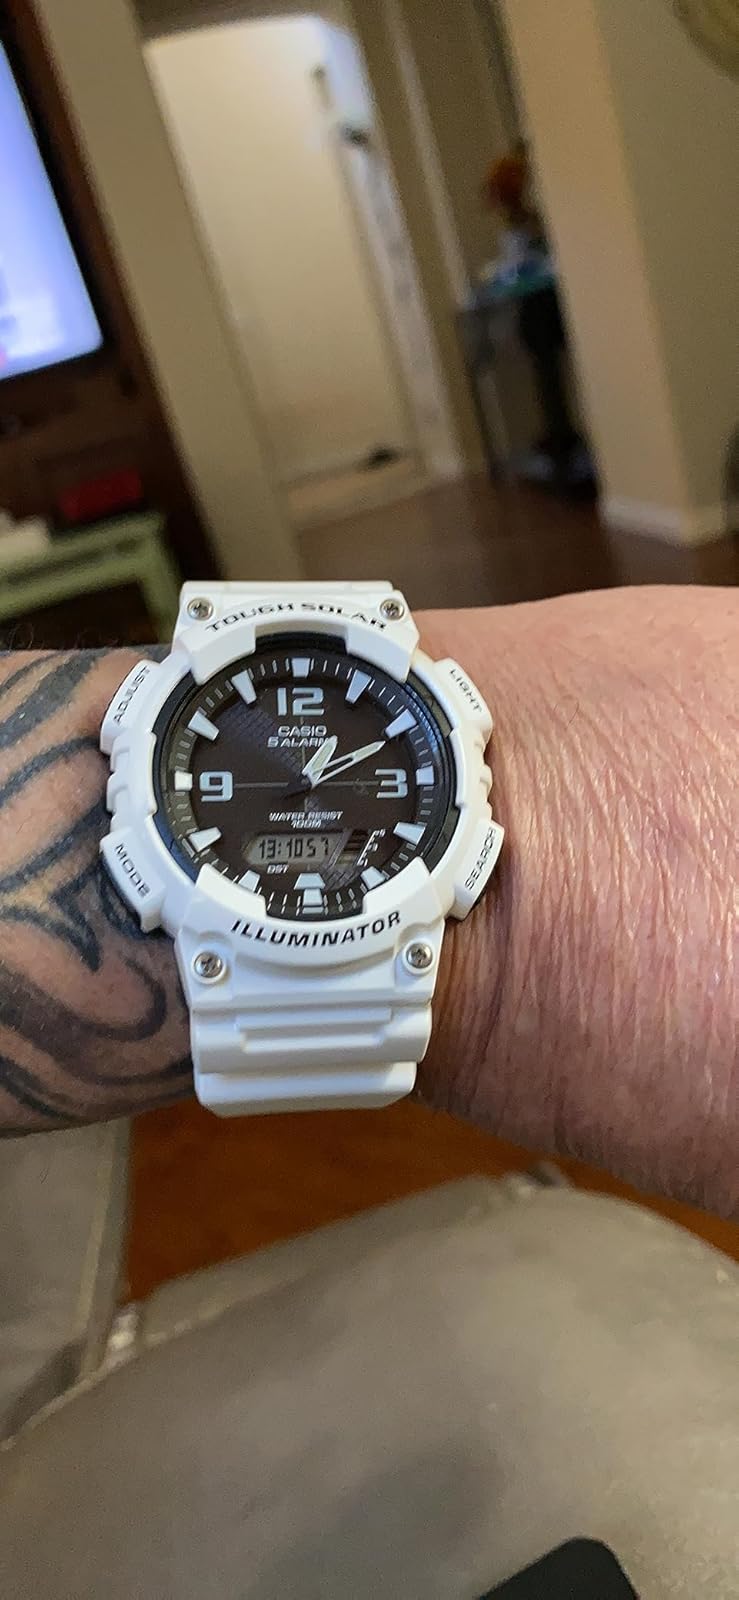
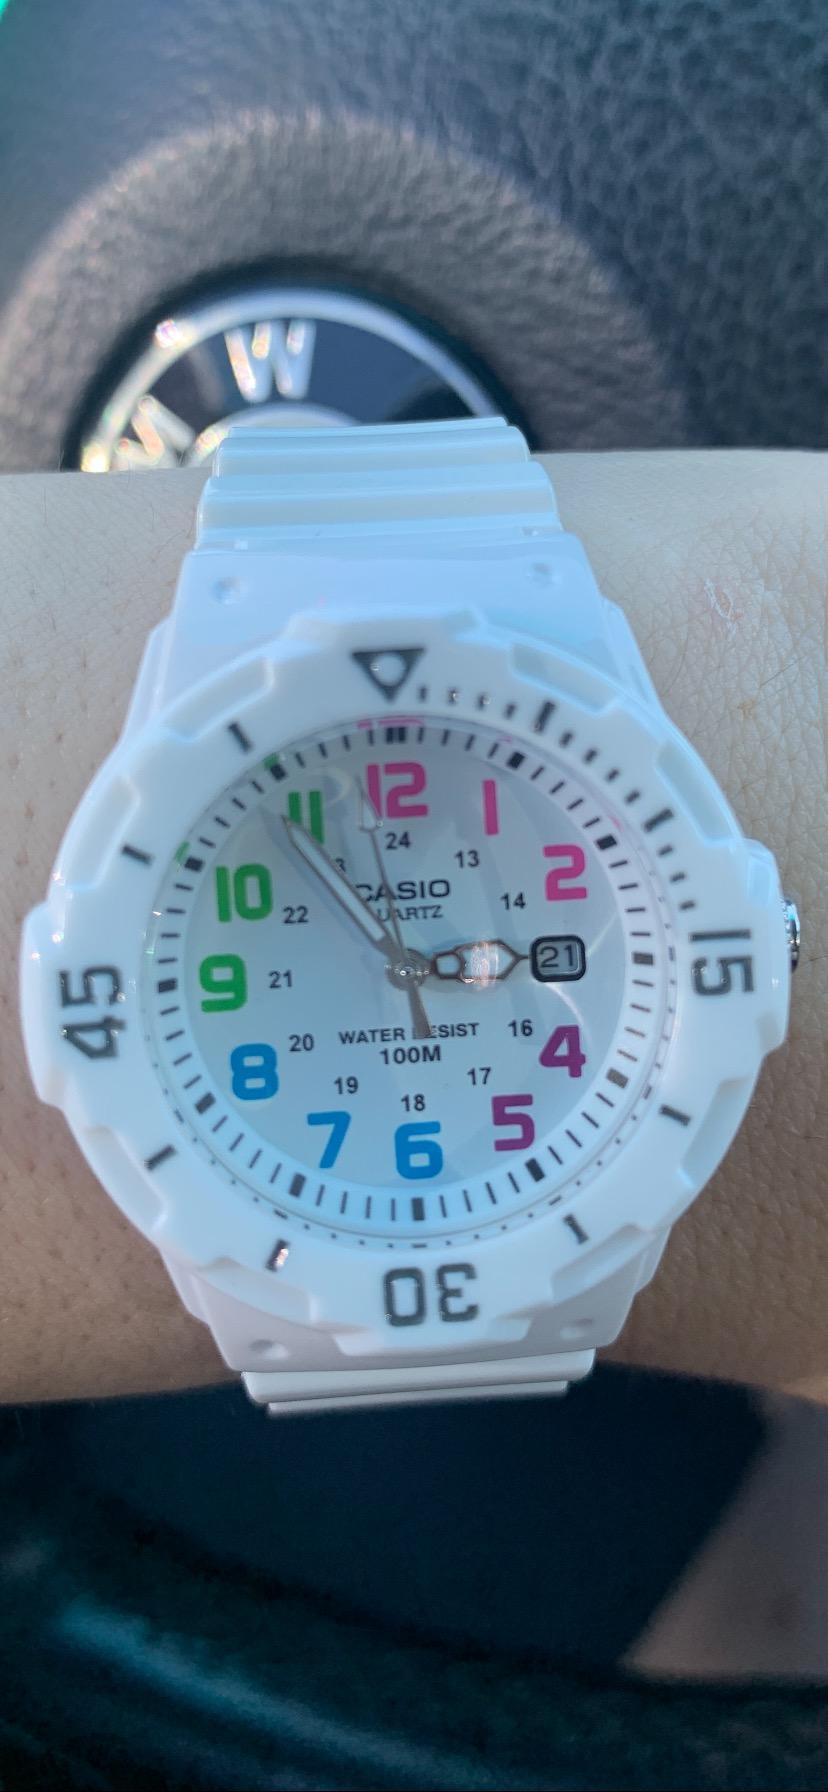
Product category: accessories_watch
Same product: no